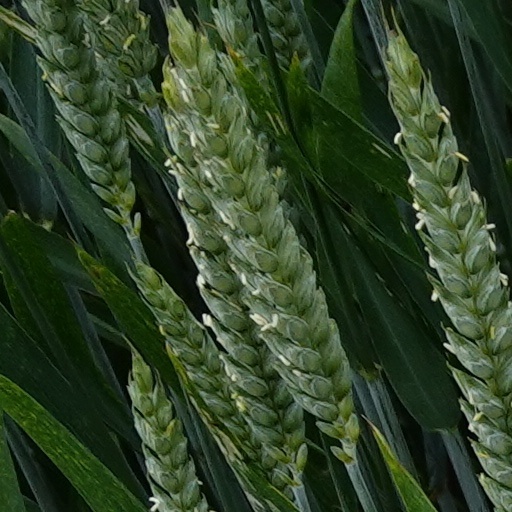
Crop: wheat